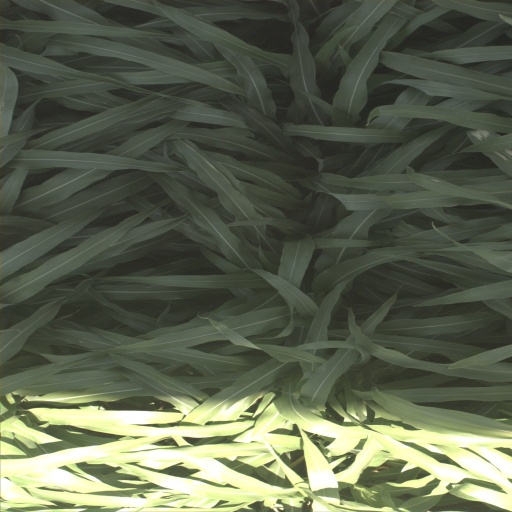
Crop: sorghum